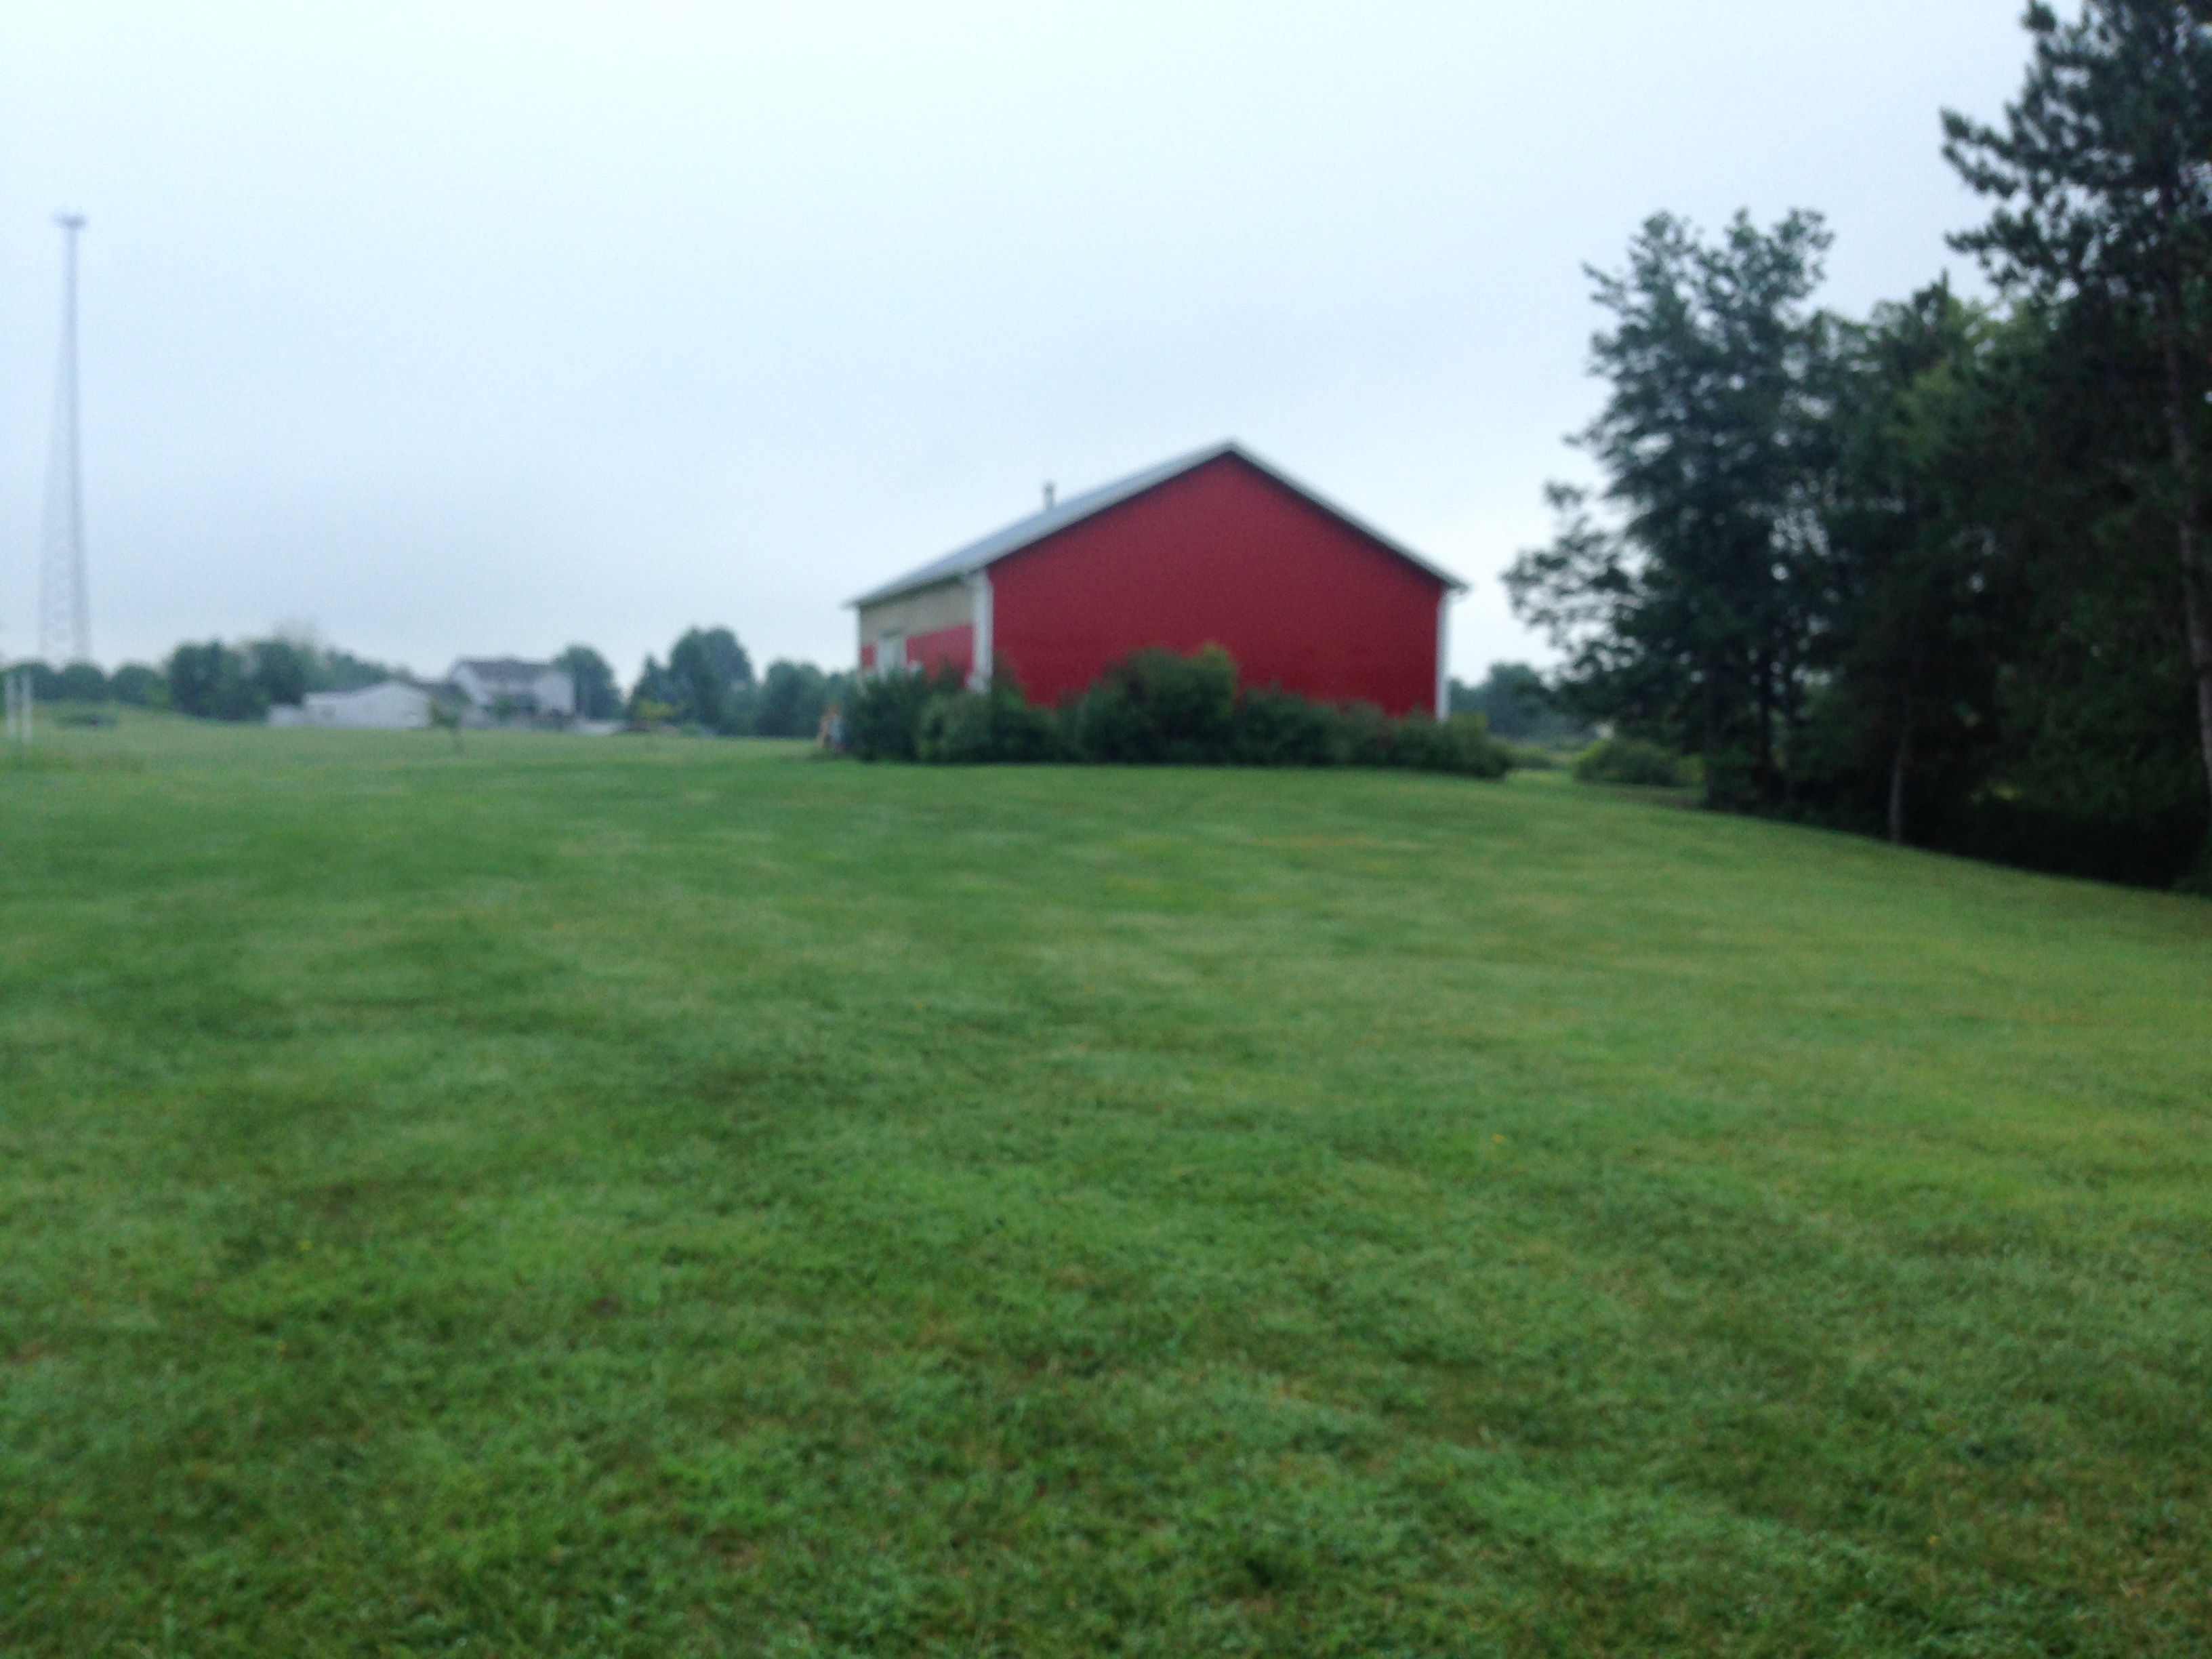
nature, property, grassland, land lot, pasture, lawn, grass, meadow, house, home, sky, farm, real estate, rural area, field, yard, landscape, area, plain, tree, cottage, estate, facade, prairie, hill, mound, barn